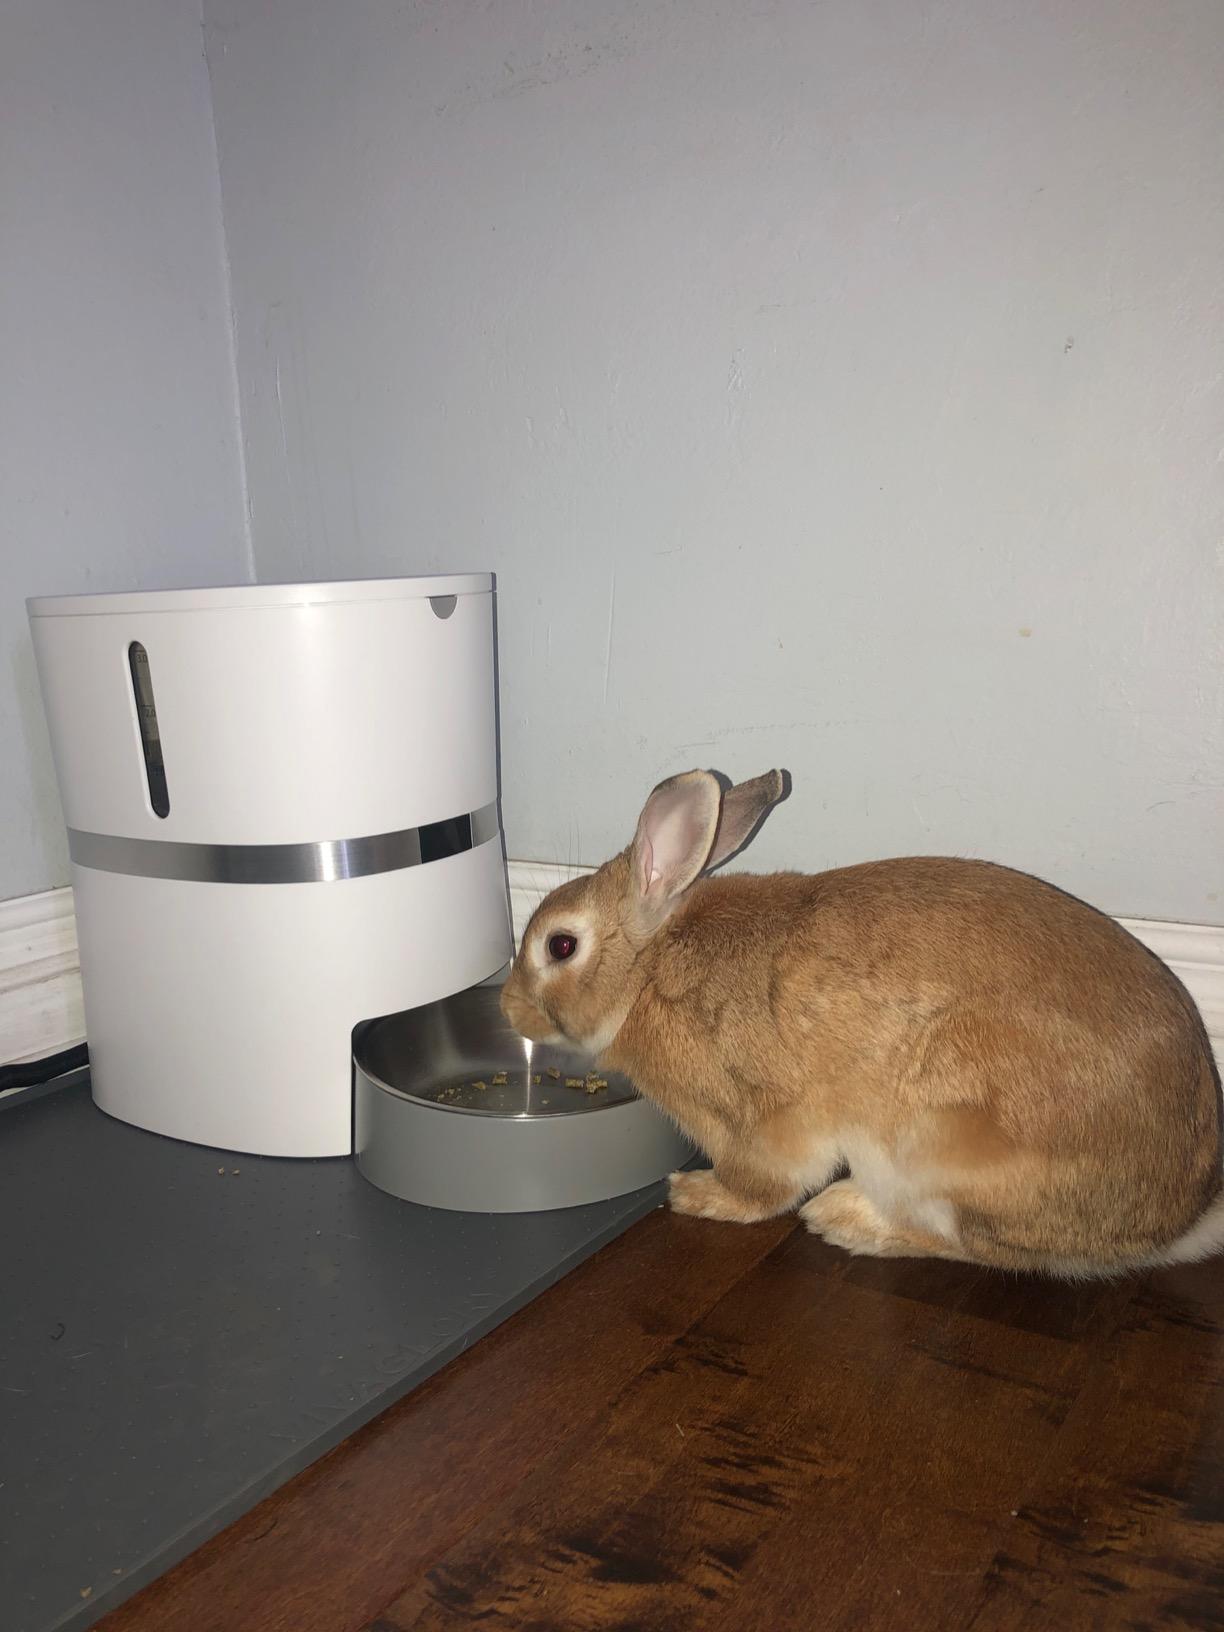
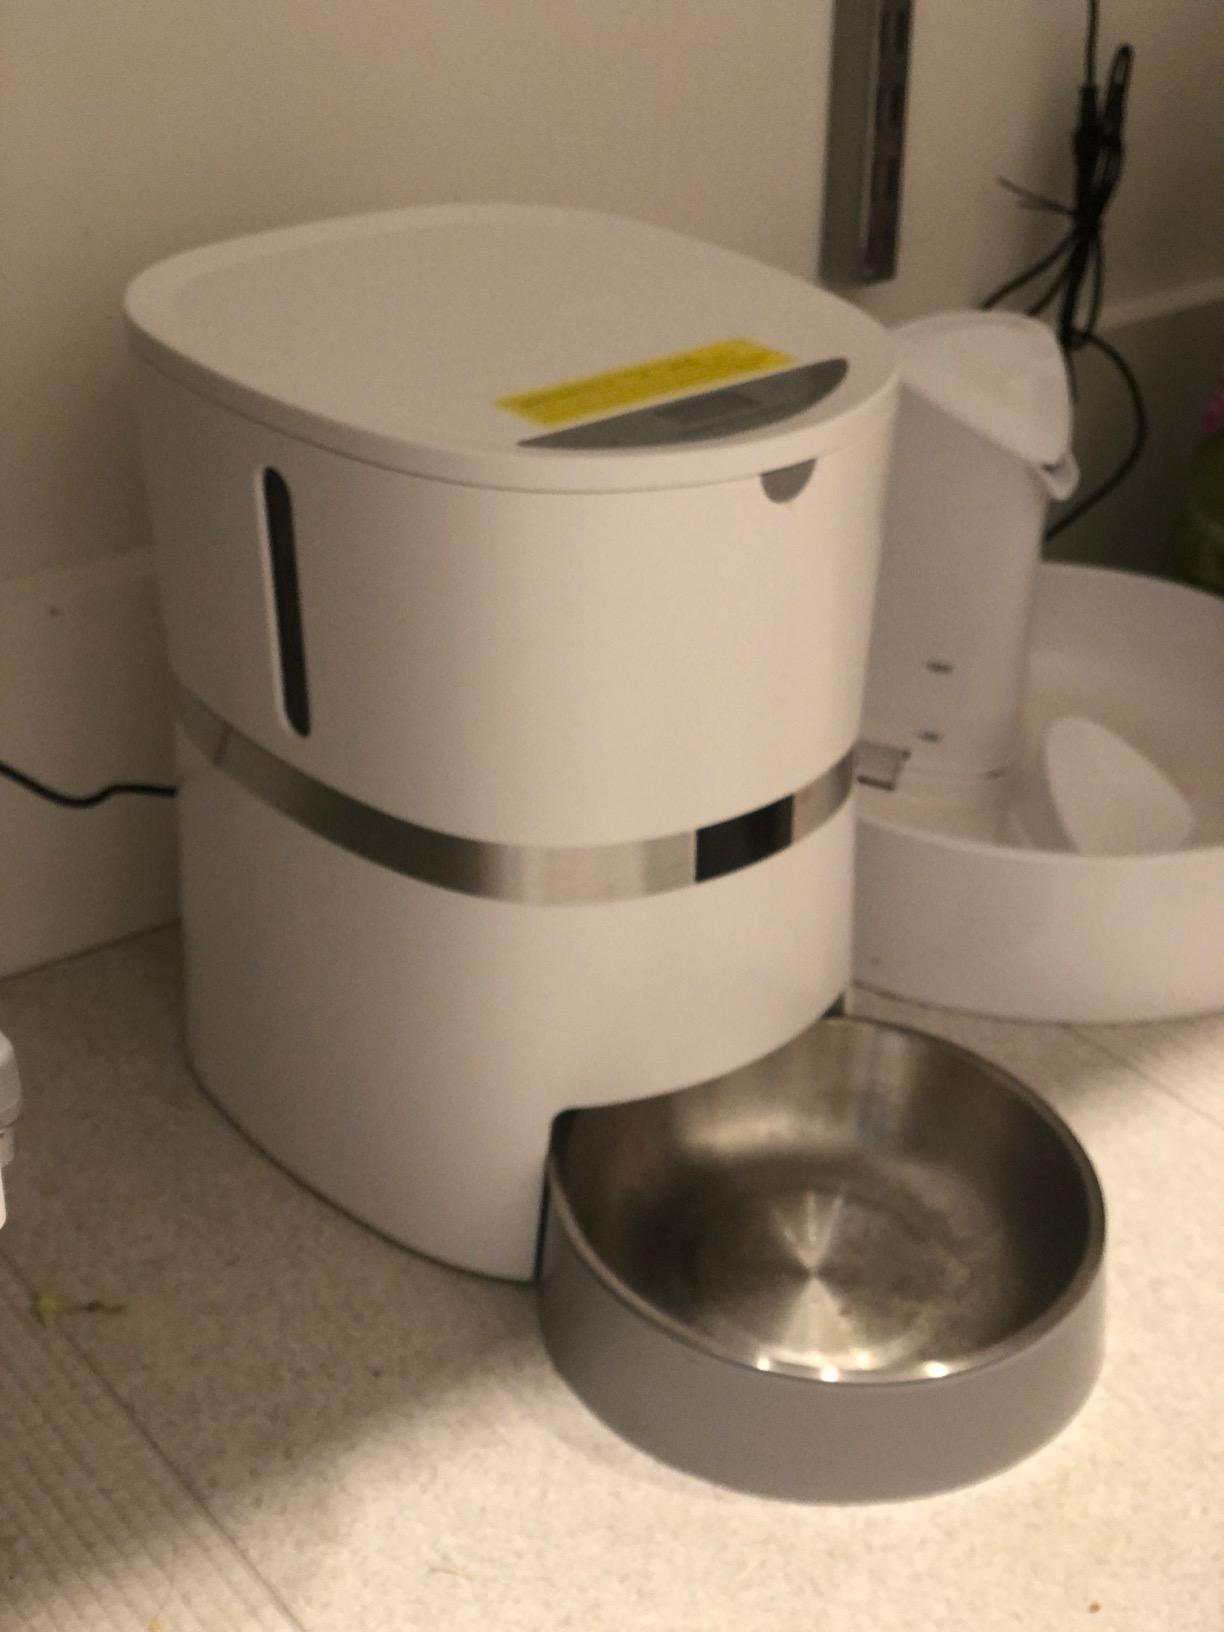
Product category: items_feeder
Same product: yes